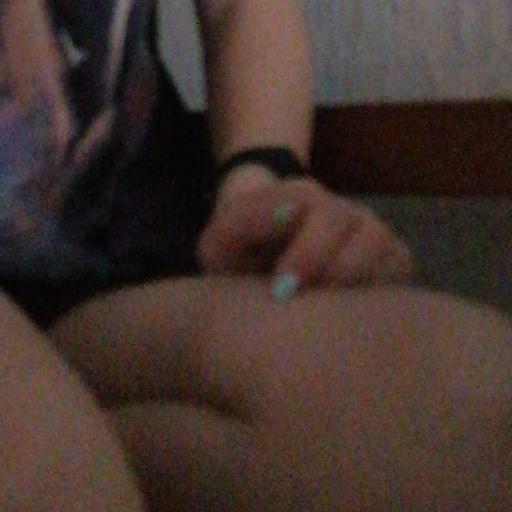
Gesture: no_gesture